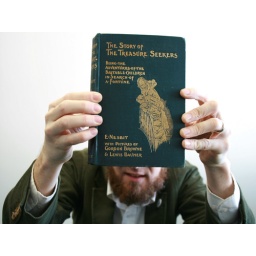
&amp;quot;The only book in my library with DDC Call Number: 100&amp;quot;